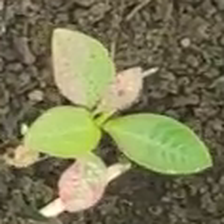
Weed species: Moti_dudhi(Euphorbia_geneculata_L)